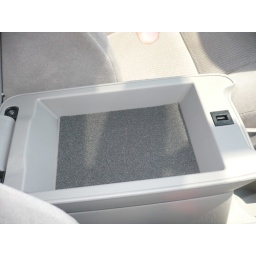
re-done center console in silver car